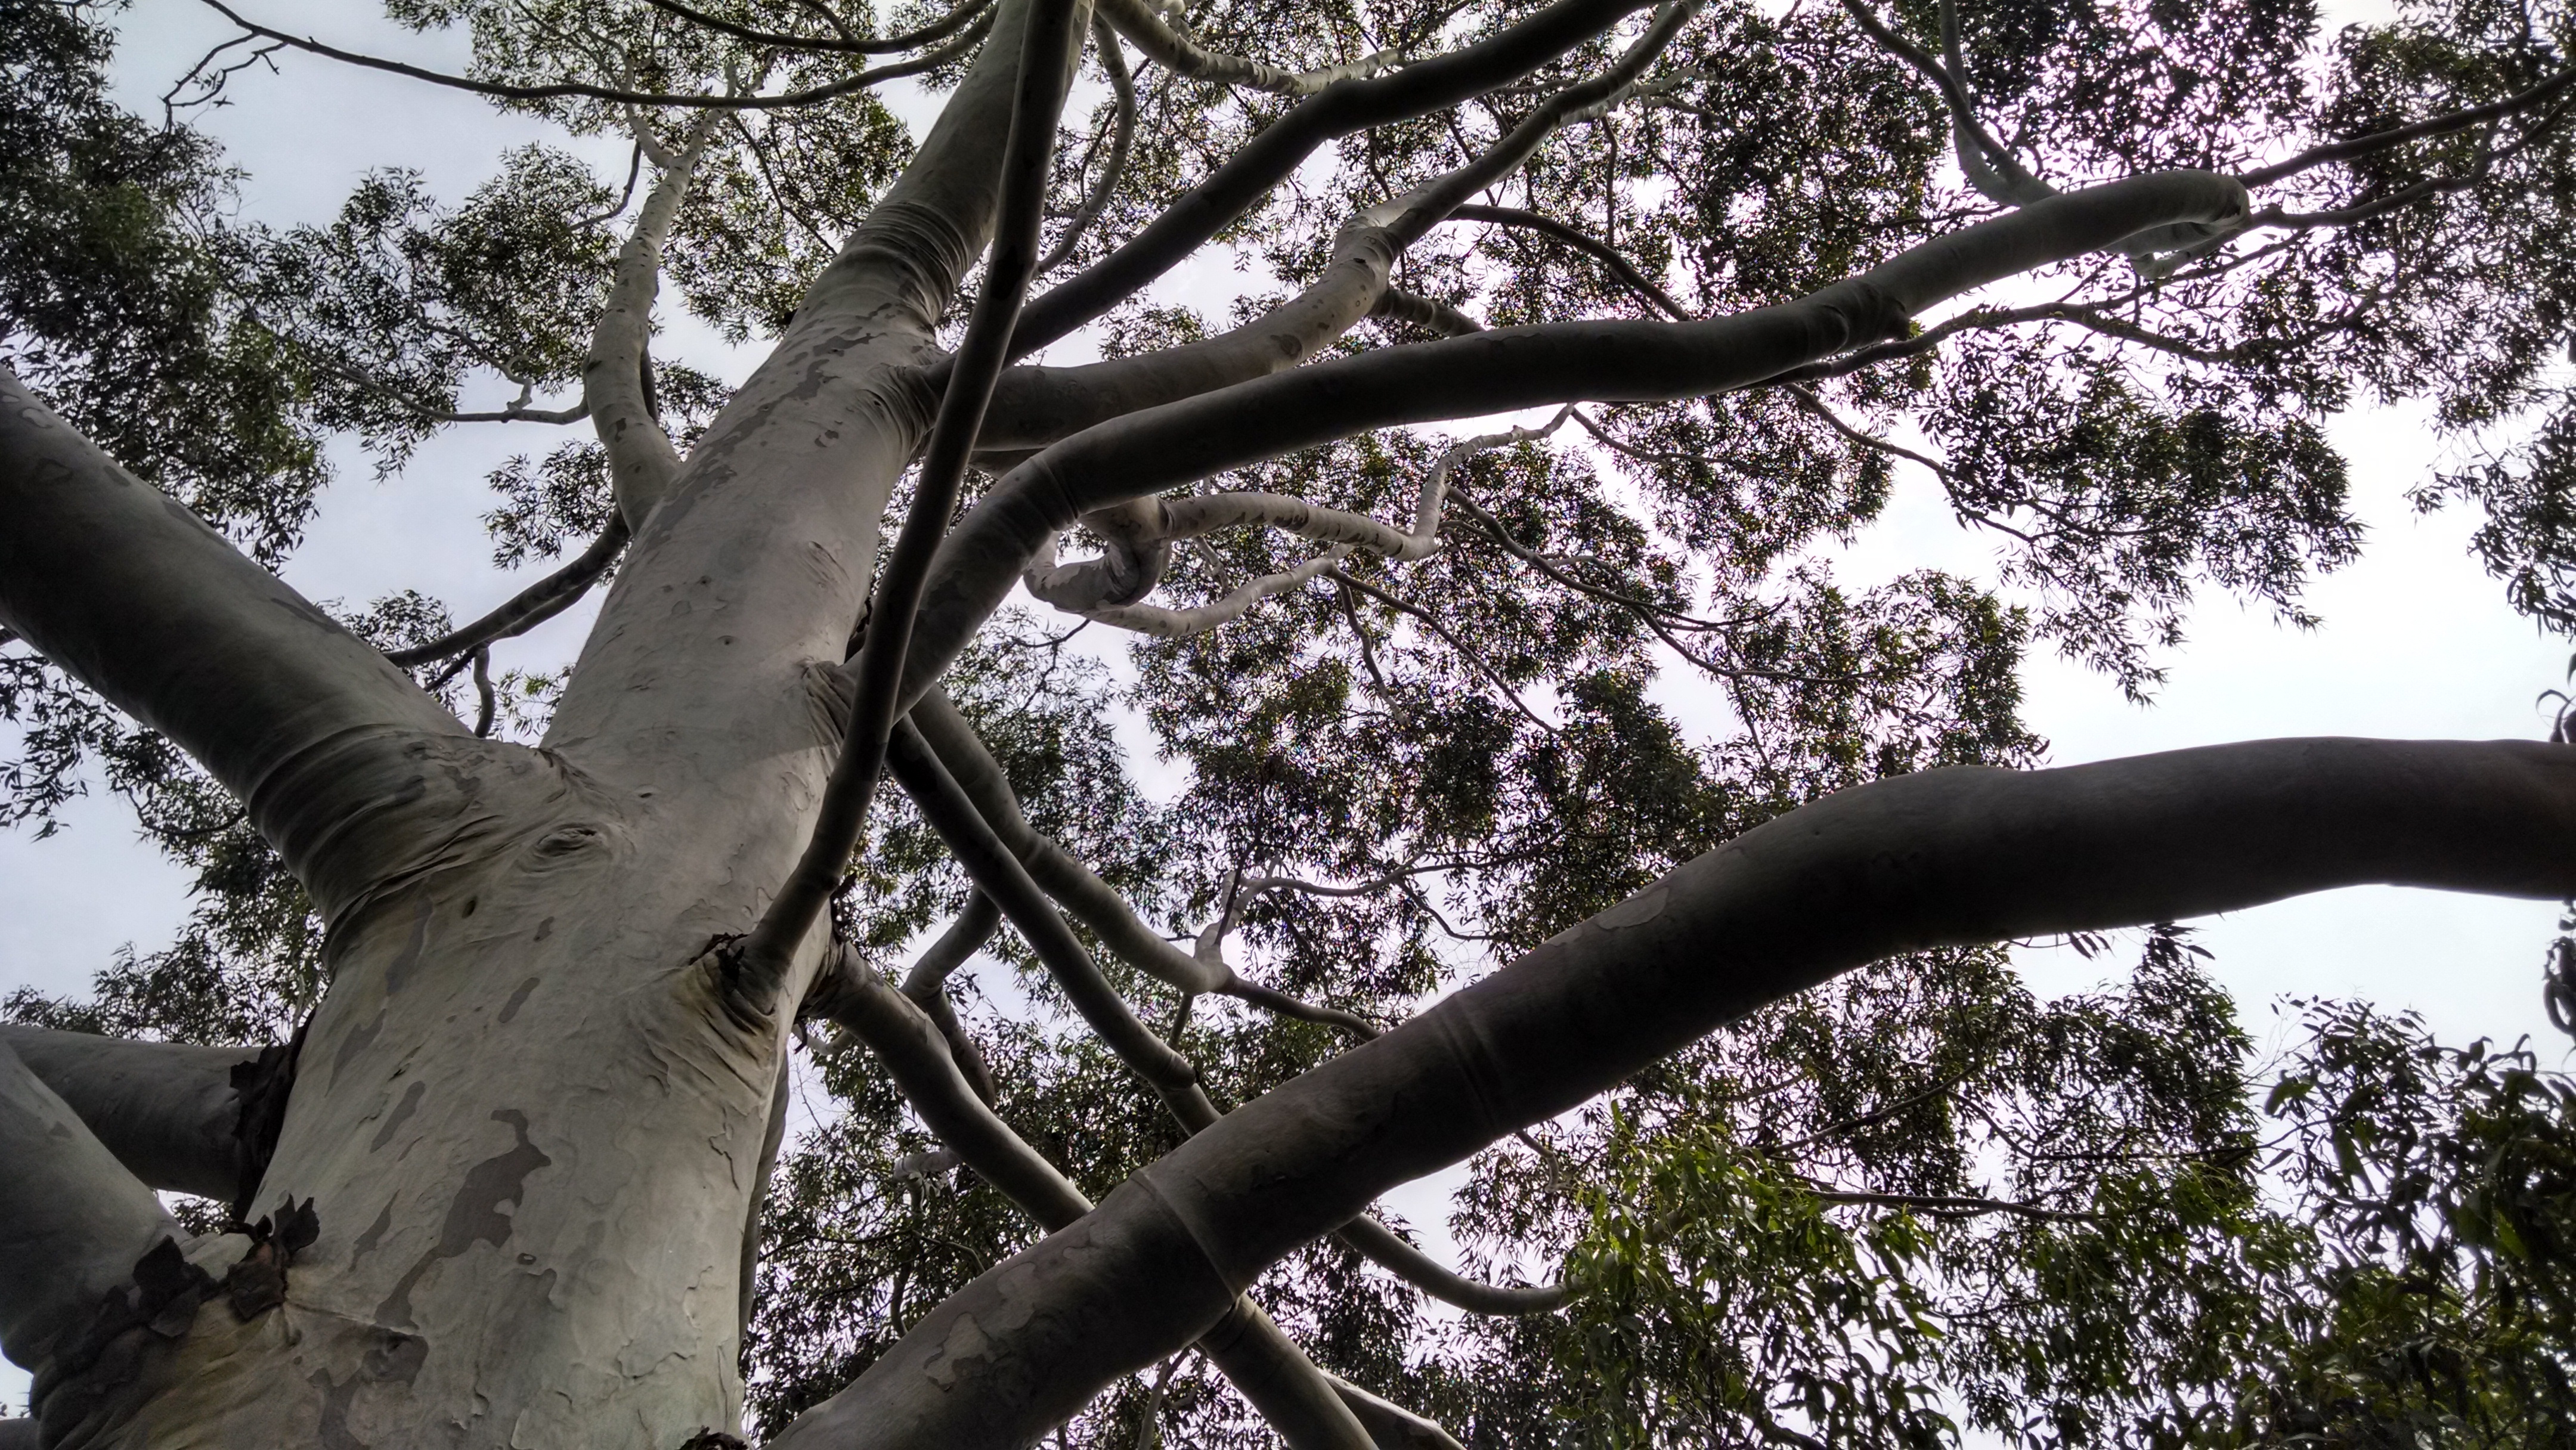
tree, nature, forest, branch, blossom, plant, sky, sunlight, leaf, flower, trunk, spring, botany, flora, plants, twigs, woodland, old tree, woody plant, land plant